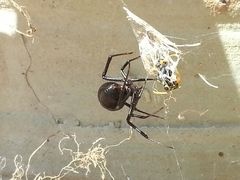
Species: Lactrodectus_hesperus